Parc des Félins

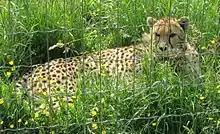
A cheetah at the park

The park's philosophy is to provide for the well-being of the animals, and to provide an environment conducive to their reproduction. The enclosures were studied in depth to ensure the optimal environmental conditions of each animal.